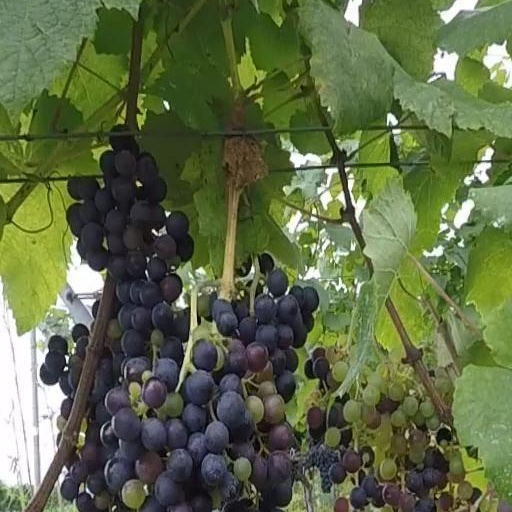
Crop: grape